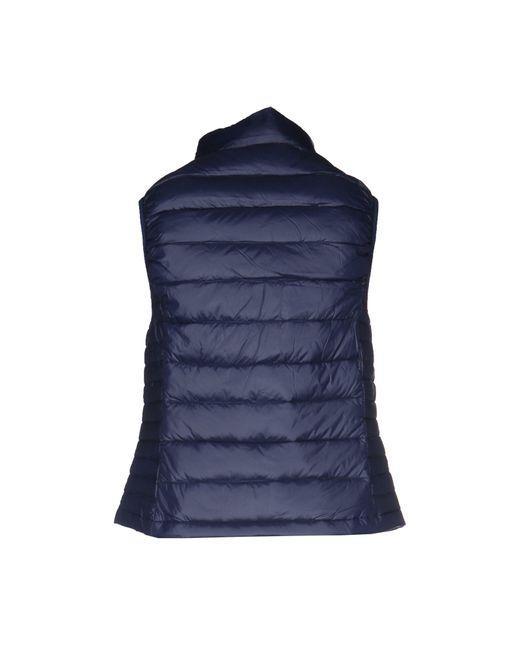
Marine wasserdichte lässige Winterjacke für Damen